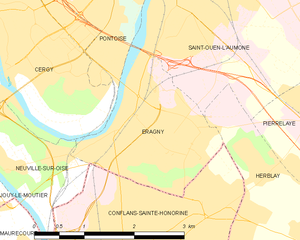
Carte des communes françaises Éragny